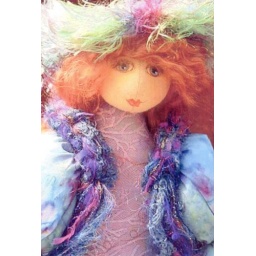
Lady with white hat edged in wild yarn